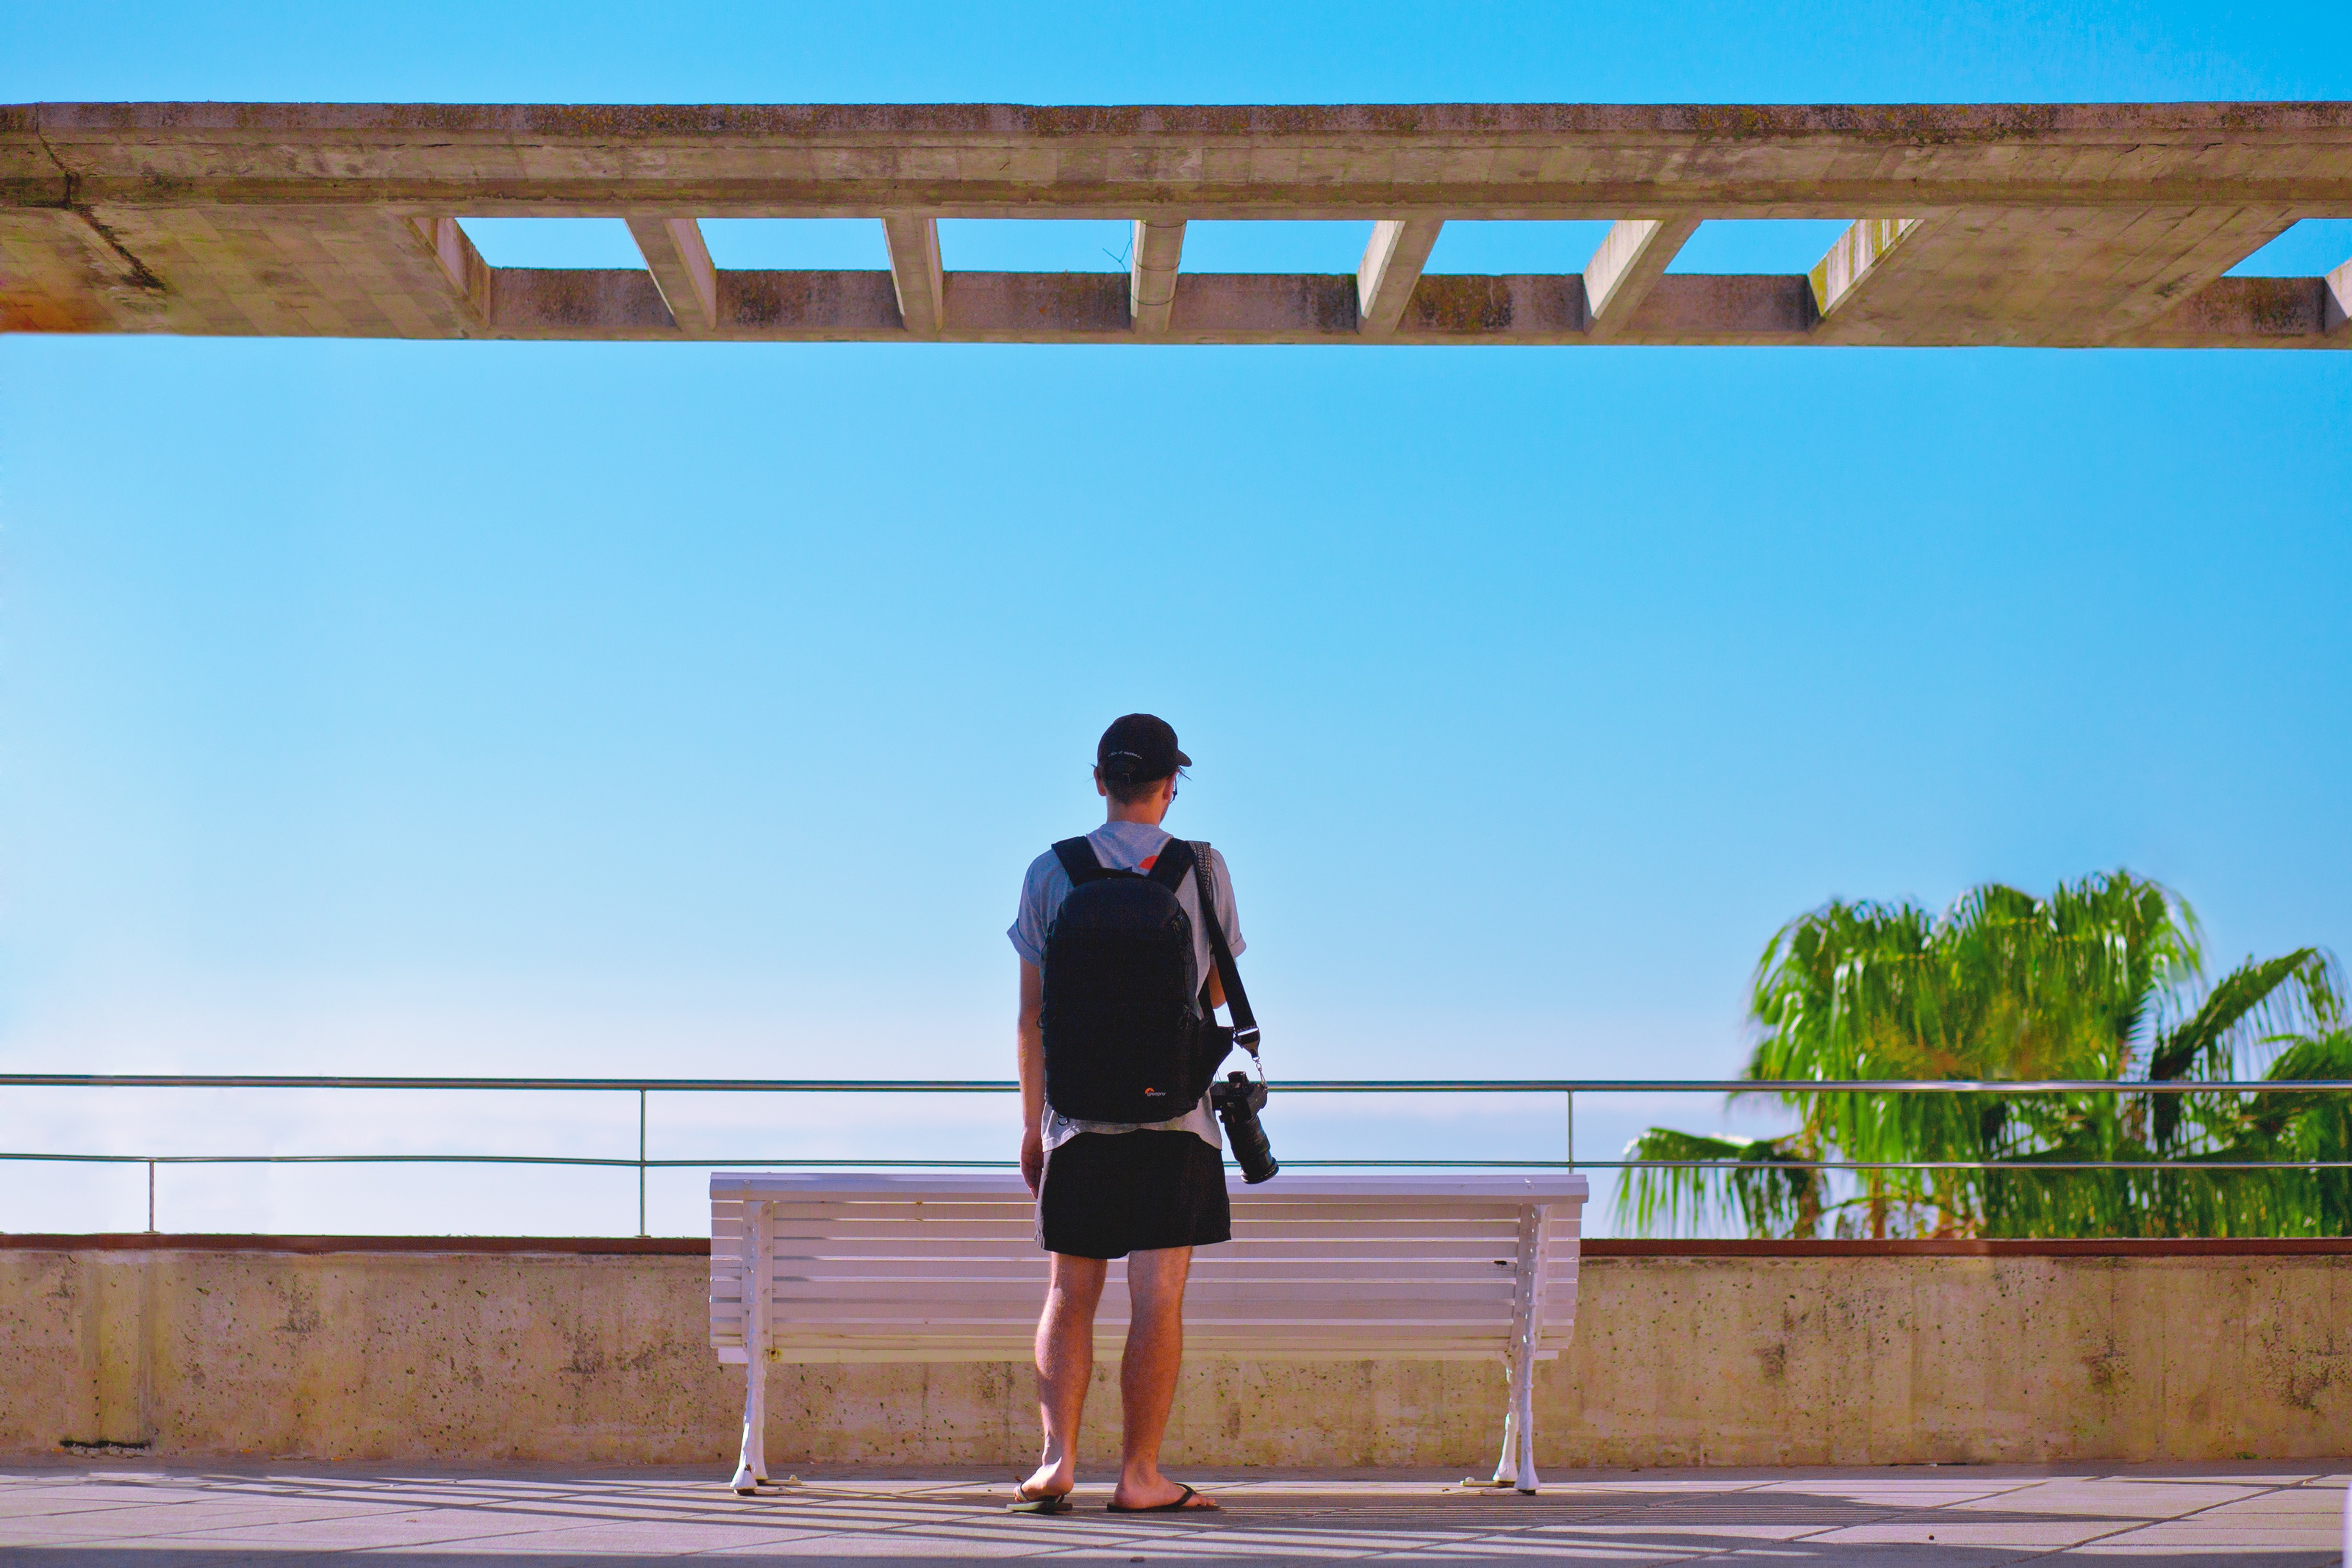
vacation, tourism, sport venue